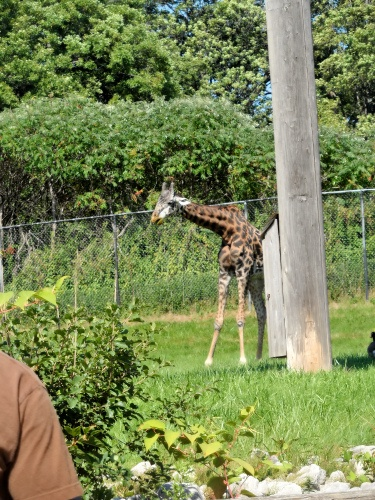
A giraffe in grassy area next to a wooden pole.
A giraffe stands in an fenced in yard.
A giraffe standing next to a metal fence near a pole.
A giraffe standing next to a pole in a pen.
a giraffe in its pen some bushes trees and grass